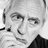
Emotion: neutral